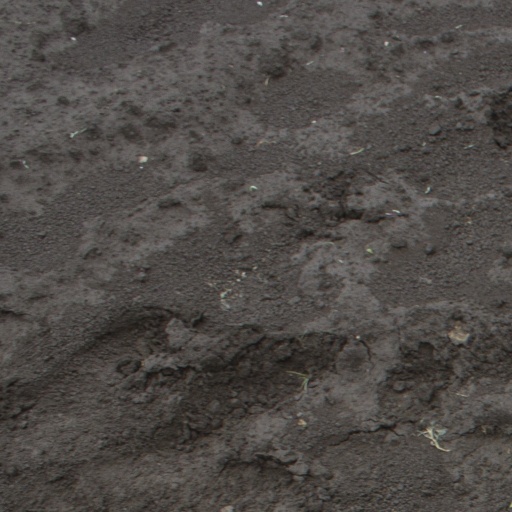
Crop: soybean